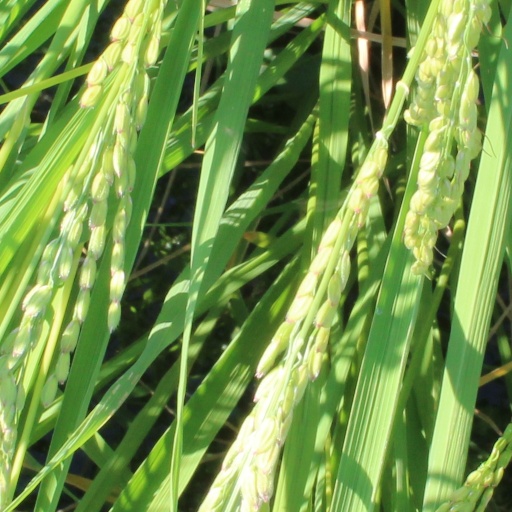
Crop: rice